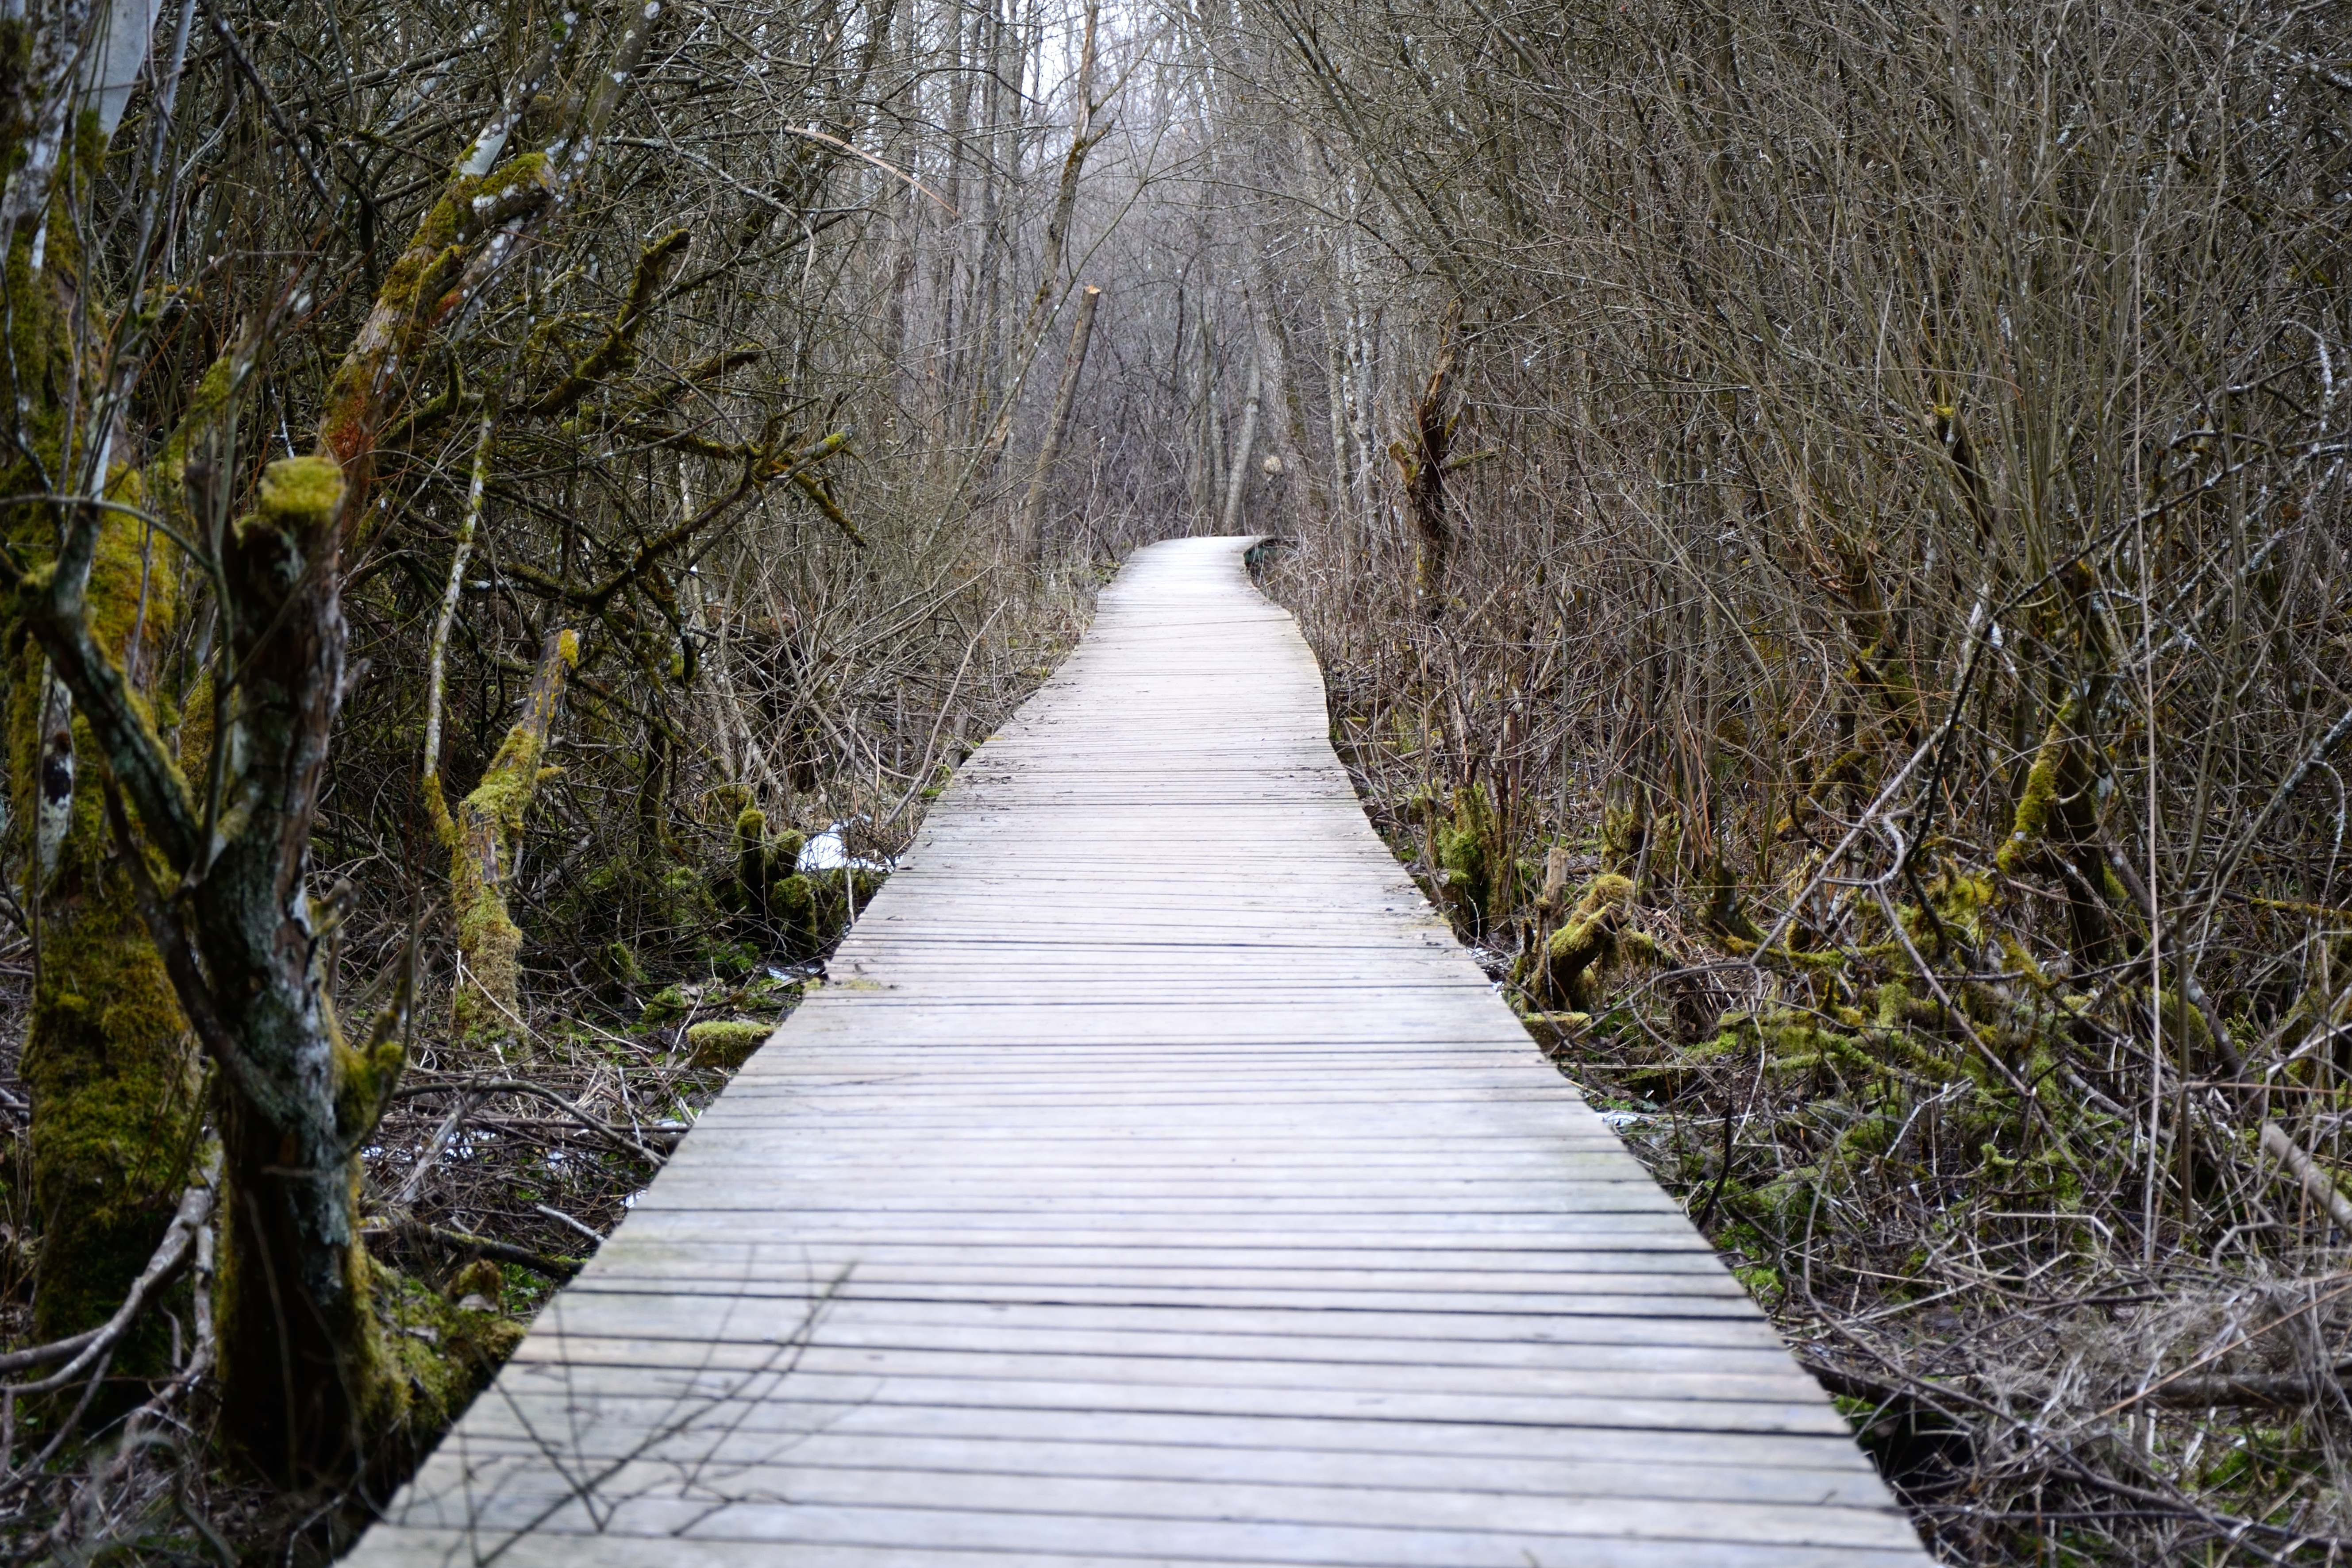
tree, water, nature, forest, path, wilderness, winter, growth, plant, trail, bridge, sunlight, leaf, atmosphere, scrub, mystical, walkway, environment, autumn, flora, season, loneliness, branches, planks, weird, course, gloomy, woodland, habitat, mood, faithfully, away, hedge, biological, nature conservation, environmental protection, wooden track, wood planks, wild growth, wild hedge, natural environment